Webley & Scott

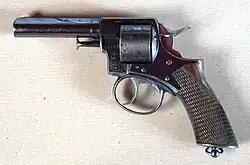
Webley 1868 RIC No. 1 Revolver cal 450 CF

Webley & Scott is an arms manufacturer founded in Birmingham, England. Webley produced handguns and long guns from 1834 to 1979, when the company ceased to manufacture firearms and instead turned its attention to producing air pistols and air rifles. In 2010 Webley & Scott restarted the production of shotguns for commercial sale.